Calliope, Queensland

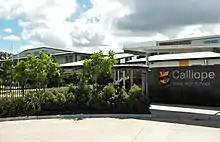
Calliope State High School, 2022

The Gladstone Area Water Board operates a fish hatchery which breeds barramundi and mangrove jack for release into Lake Awoonga. Barramundi over are regularly caught, and the heaviest caught by August 2008 weighed in at . In addition, the mangrove jack breeding program has resulted in Lake Awoonga holding the largest stocks in Australia with over 13,000 released. Since 1996 over two and a half million barramundi fingerlings and 340,000 mullet fingerlings have been released into Lake Awoonga.